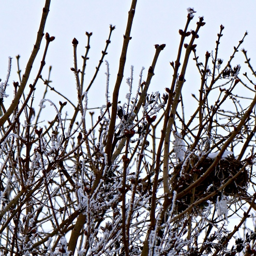
a bird 's nest can be seen to the right in this bush with frost all on it and all the branches .